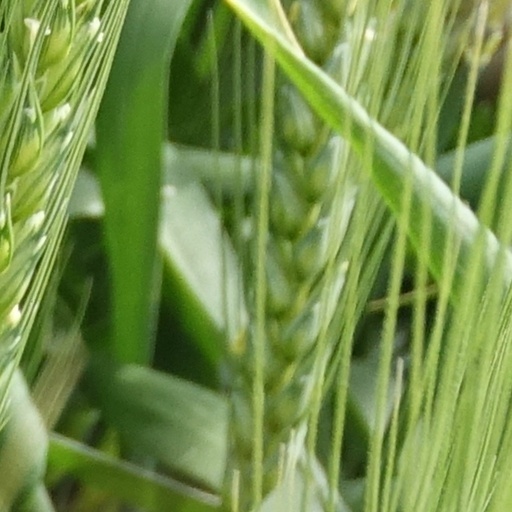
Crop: wheat